Rahmon Fletcher

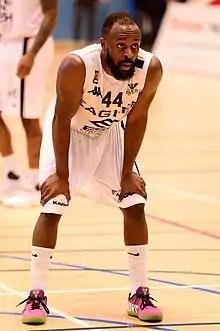
Fletcher in 2017

Rahmon L. D. Fletcher (born November 18, 1988) is an American former professional basketball player who last played for the Manchester Giants of the British Basketball League (BBL). Originally from Kansas City, Missouri, he competed with Green Bay at the college level. Since then, Fletcher has played with multiple teams in Europe, winning the BBL Most Valuable Player Award twice with the Newcastle Eagles.